Guiengola

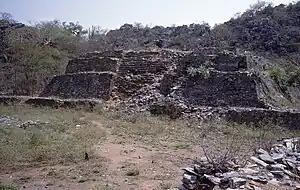
Eastern pyramid

The eastern pyramid building was clearly the most important structure: slightly recessed with 30 × 40 m inner dimensions, built over an older pyramid. The perimeter of the plaza is formed by a 2 m wide and 60 cm high wall. Has a wide stairway to the west. Large and small stairs lead down from the wall in several places, from the ground the pyramid can be. The Eastern pyramid consists of three bodies and in the west side it has an 8 meters stairway that leads to the top; the staircase is embedded in the building. In addition, there are also two narrow stairs on both sides. The actual sanctuary may have been a construction on the pyramid near its eastern wall, whose whole surface was stuccoed.